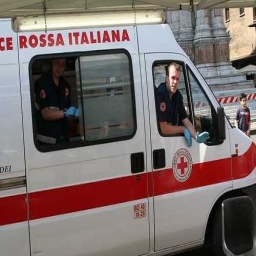
Label: ambulance